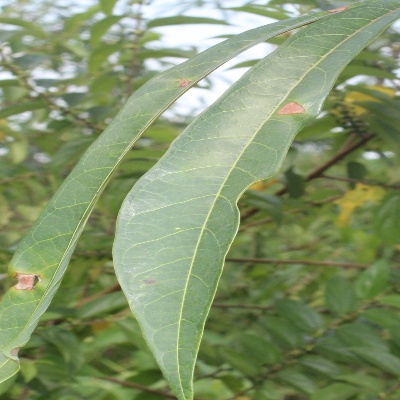
Crop: Cassava
Condition: bacterial blight